Chipping Norton Stakes

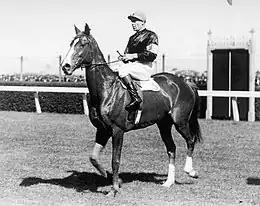
Rogilla, 1935 winner

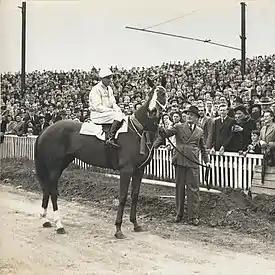
Tranquil Star, 1941 winner

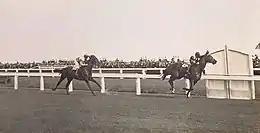
Ammon Ra, 1932 winner

The race is a major preparatory race for the Group 1 Doncaster Handicap and Sydney Cup as the winner is exempt from ballot for entry into each race.